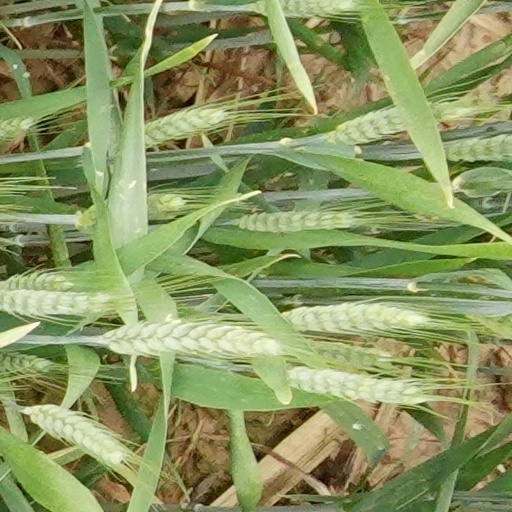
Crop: wheat